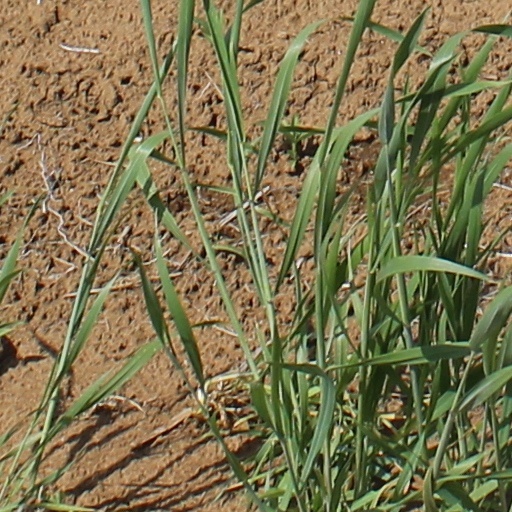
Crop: wheat